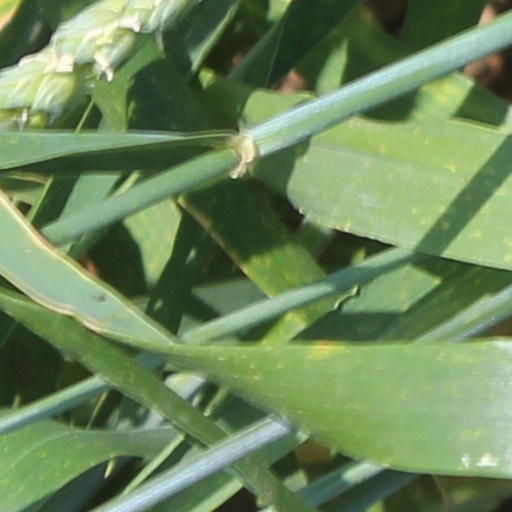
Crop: wheat